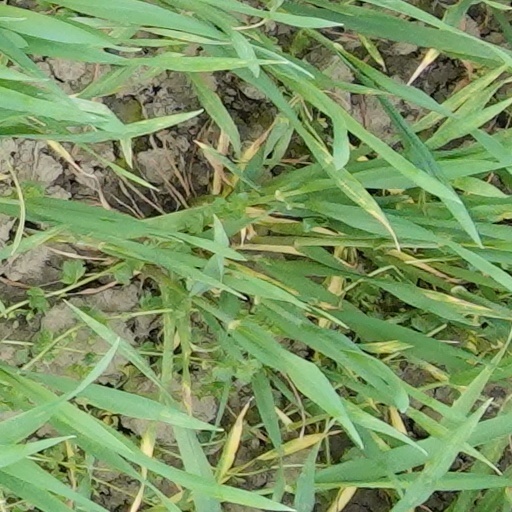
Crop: wheat